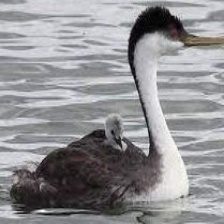
Species: CLARKS GREBE
Scientific name: AECHMOPHORUS CLARKII